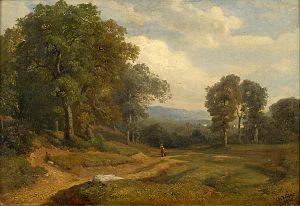
August Weber est un peintre allemand de l'École de peinture de Düsseldorf.